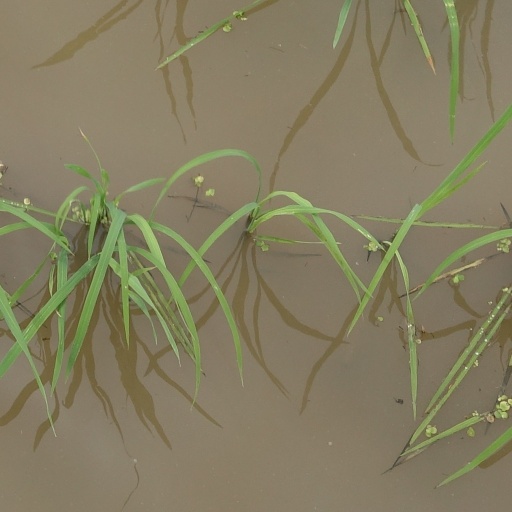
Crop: rice